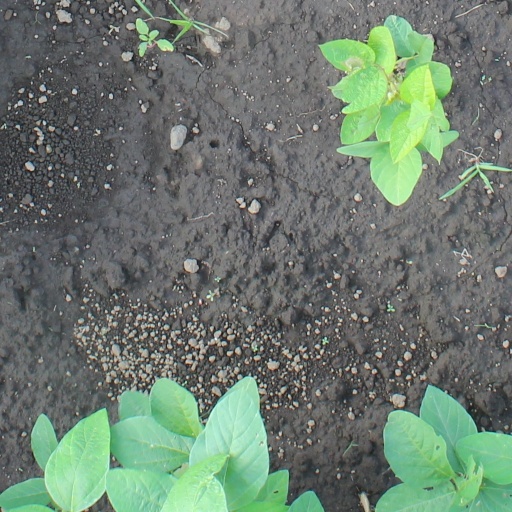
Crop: soybean